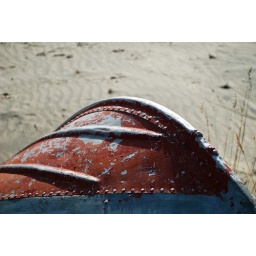
Prow of a boat in the beach of Oban, Stewart Island (New Zealand)